Totternhoe nature reserve

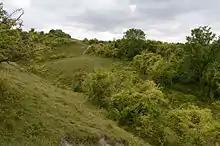
The steep slopes of Totterhoe Chalk Quarry

Totternhoe nature reserve is managed by the Wildlife Trust for Bedfordshire, Cambridgeshire and Northamptonshire (WTBCN). The site is in Totternhoe in Bedfordshire, and it includes parts of three Sites of Special Scientific Interest (SSSIs). Totternhoe Knolls is a biological SSSI owned by Central Bedfordshire Council and leased to the National Trust. Most of it is managed jointly by the National Trust and the WTBCN, excluding Totternhoe Castle, the earthworks of a Norman motte-and-bailey castle which is part of the SSSI but not of WTBCN's nature reserve. Totternhoe nature reserve also includes the geological SSSI, Totternhoe Stone Pit, which is not open to the public, and other areas owned by WTBCN, including part of Totternhoe Chalk Quarry, another biological SSSI.